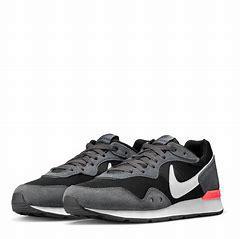
Brand: Nike
Model: Venture Runner